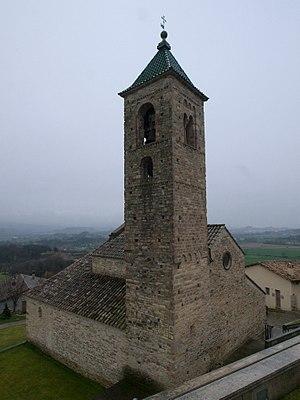
Malla est une commune de la province de Barcelone, en Catalogne, en Espagne, de la comarque d'Osona